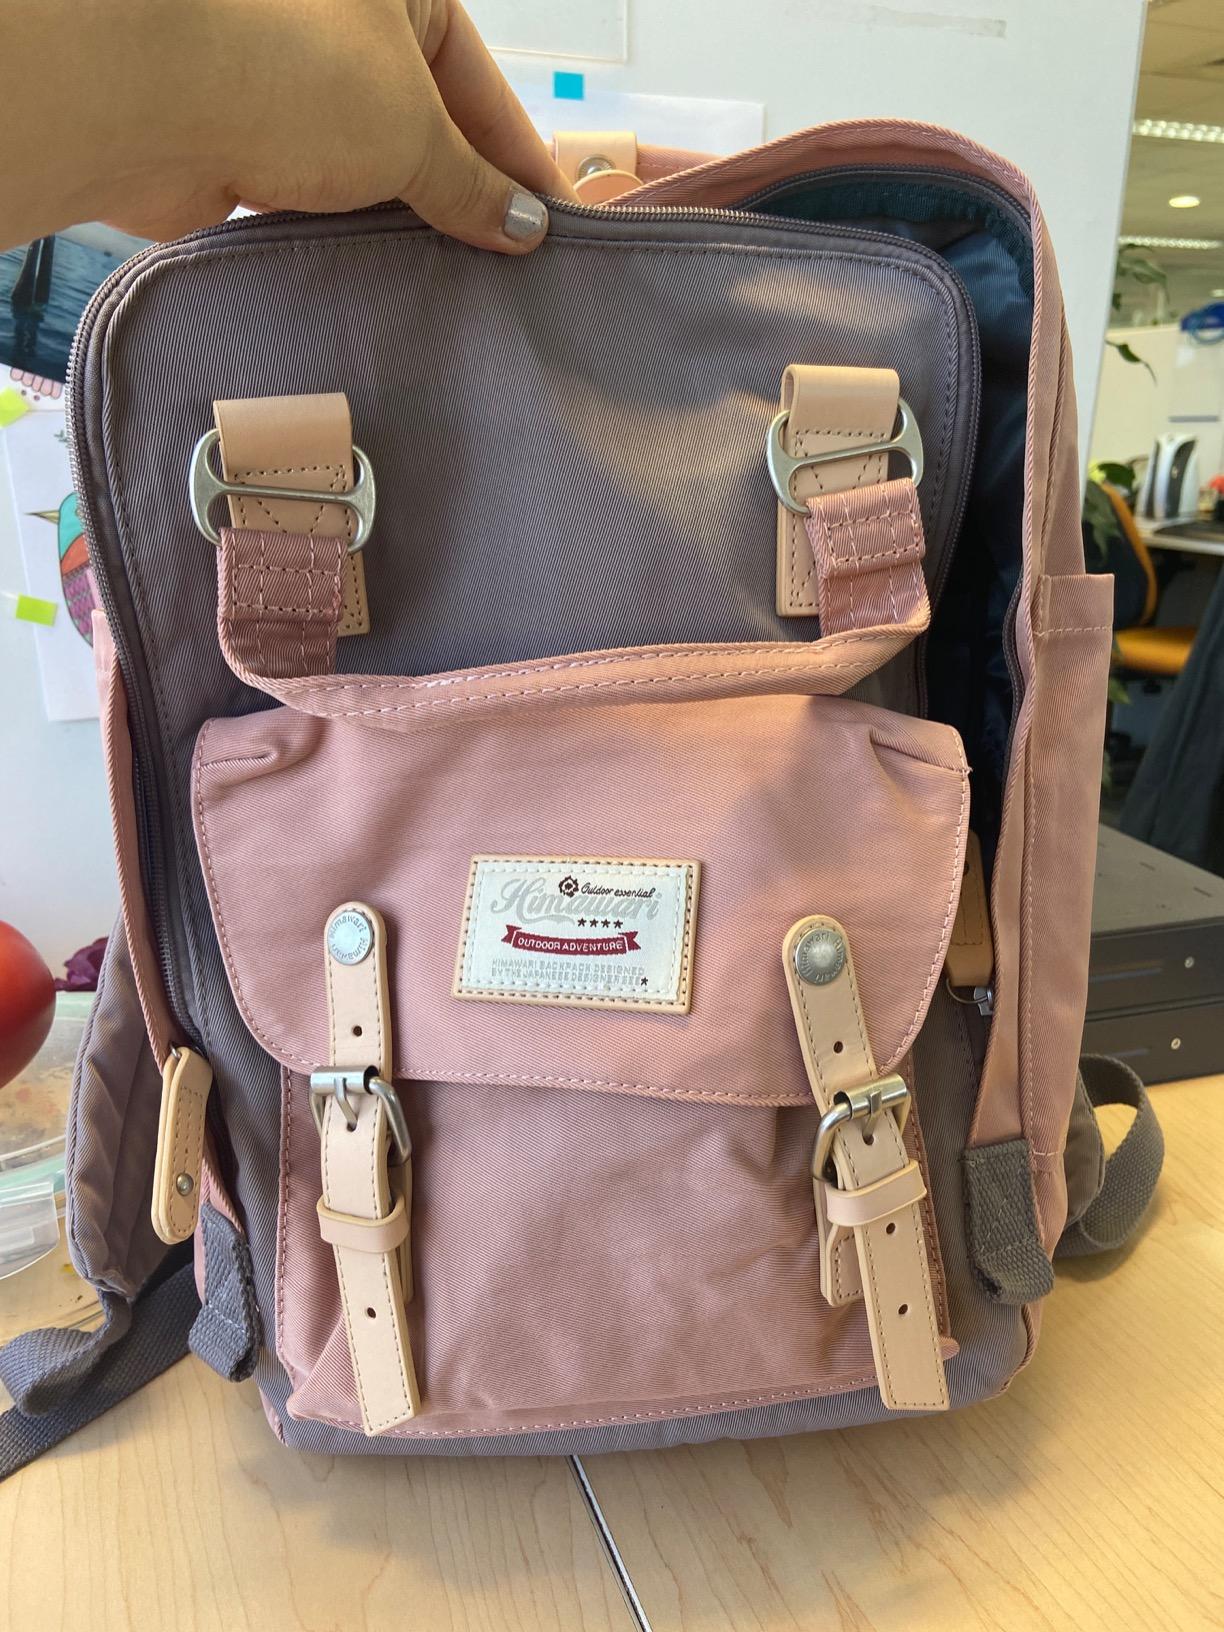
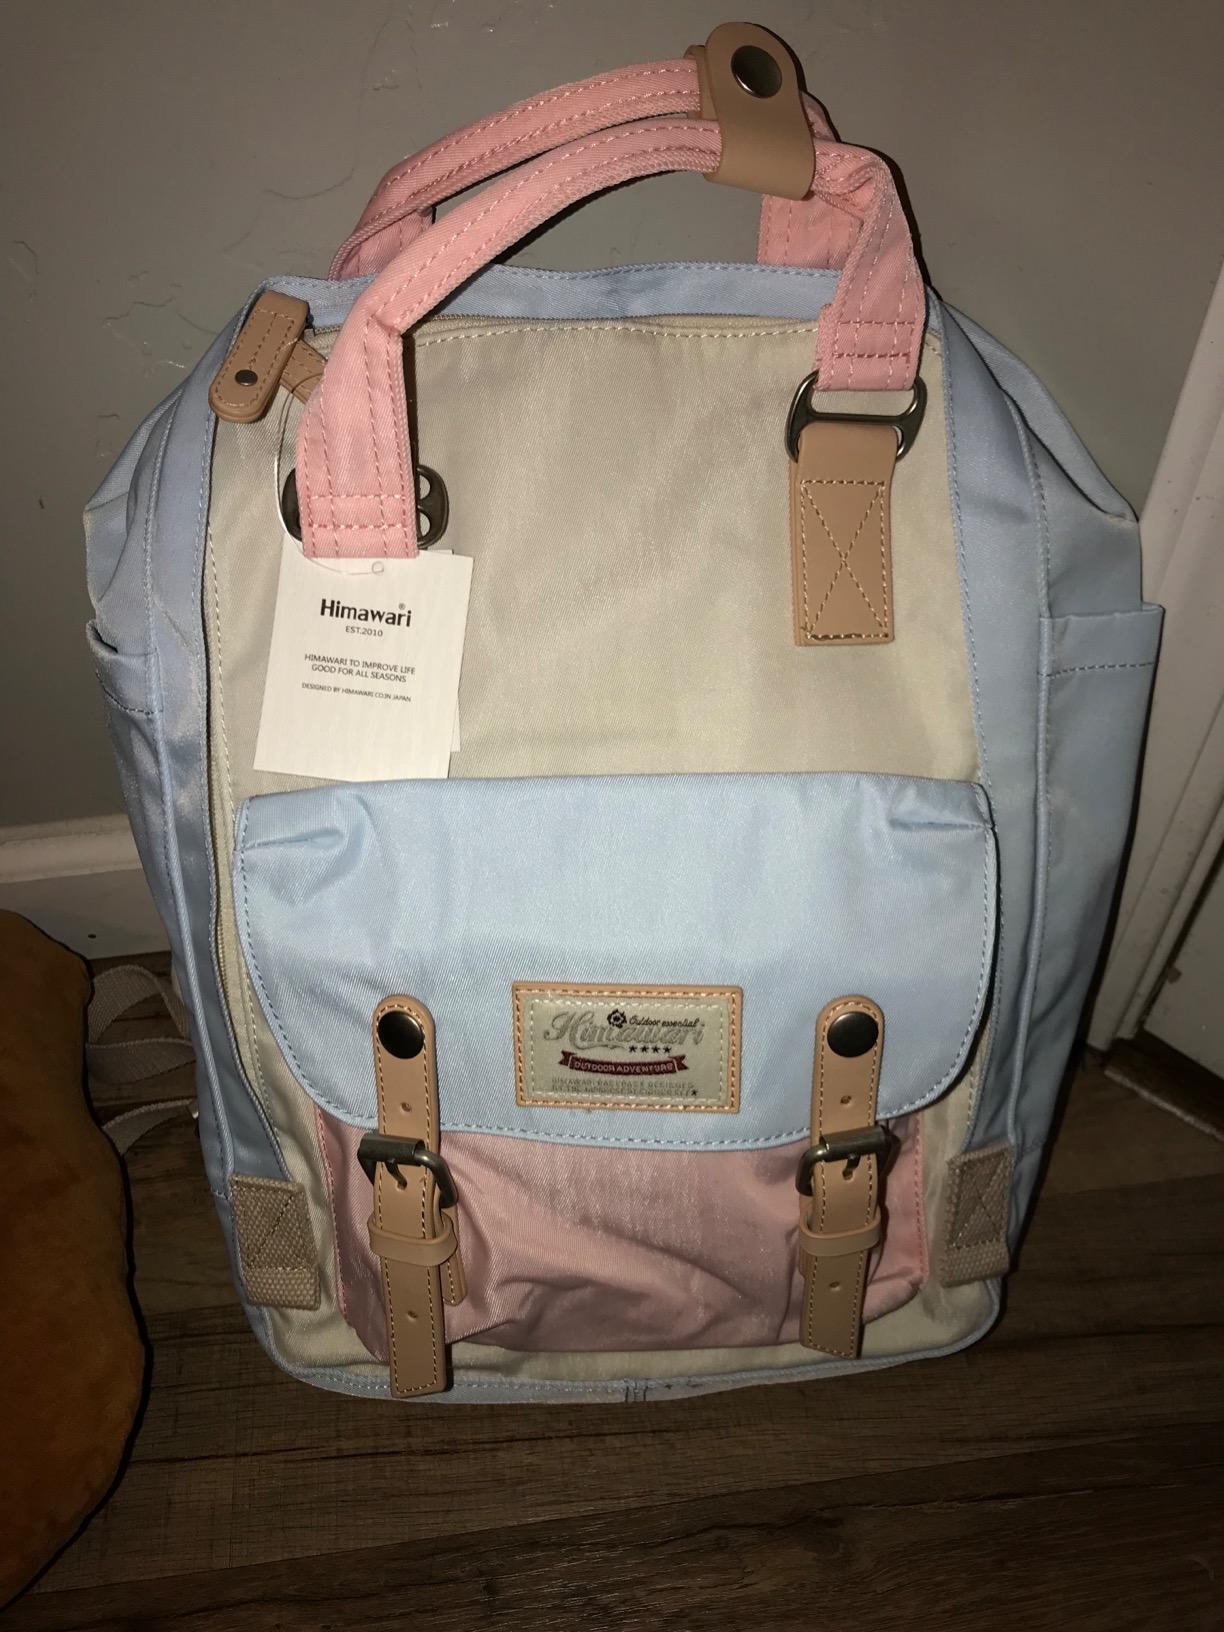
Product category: bag
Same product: no